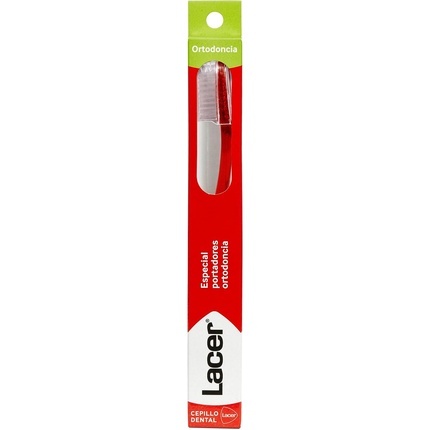
Cutie aparat ortodontic, Lacer, Technic, 40g
Cutia pentru aparate ortodontice Lacer Technic este un accesoriu esențial pentru păstrarea și protejarea dispozitivelor ortodontice. Cu un design compact și ușor, având o greutate de doar 40g, această cutie este ideală pentru a fi transportată cu ușurință în geantă sau rucsac. Dimensiunile sale de 6.9cm înălțime, 5.1cm lățime și 25.4cm adâncime asigură suficient spațiu pentru majoritatea aparatelor ortodontice, menținându-le în siguranță și protejate de praf și murdărie. Fabricată din materiale durabile, cutia Lacer este rezistentă și concepută pentru a oferi protecție pe termen lung. Fie că este folosită acasă sau în deplasare, această cutie este soluția practică pentru organizarea aparatelor ortodontice.
Brand: Lacer
Category: Health & Beauty > Personal Care > Oral Care > Orthodontic Appliance Cases > Hard Orthodontic Appliance Cases